Nüwa

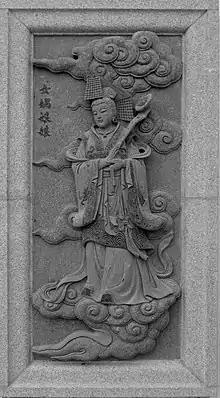
Modern relief of Nüwa at the Ping Sien Si Temple in Perak, Malaysia

The Huainanzi tells an ancient story about how the four pillars that support the sky crumbled inexplicably. Other sources have tried to explain the cause, i.e. the battle between Gong Gong and Zhuanxu or Zhurong. Unable to accept his defeat, Gong Gong deliberately banged his head onto Mount Buzhou which was one of the four pillars. Half of the sky fell which created a gaping hole and the Earth itself was cracked; the Earth's axis mundi was tilted into the southeast while the sky rose into the northwest. This is said to be the reason why the western region of China is higher than the eastern and that most of its rivers flow towards the southeast. This same explanation is applied to the Sun, Moon, and stars which moved into the northwest. A wildfire burnt the forests and led the wild animals to run amok and attack the innocent peoples, while the water which was coming out from the earth's crack didn't seem to be slowing down.